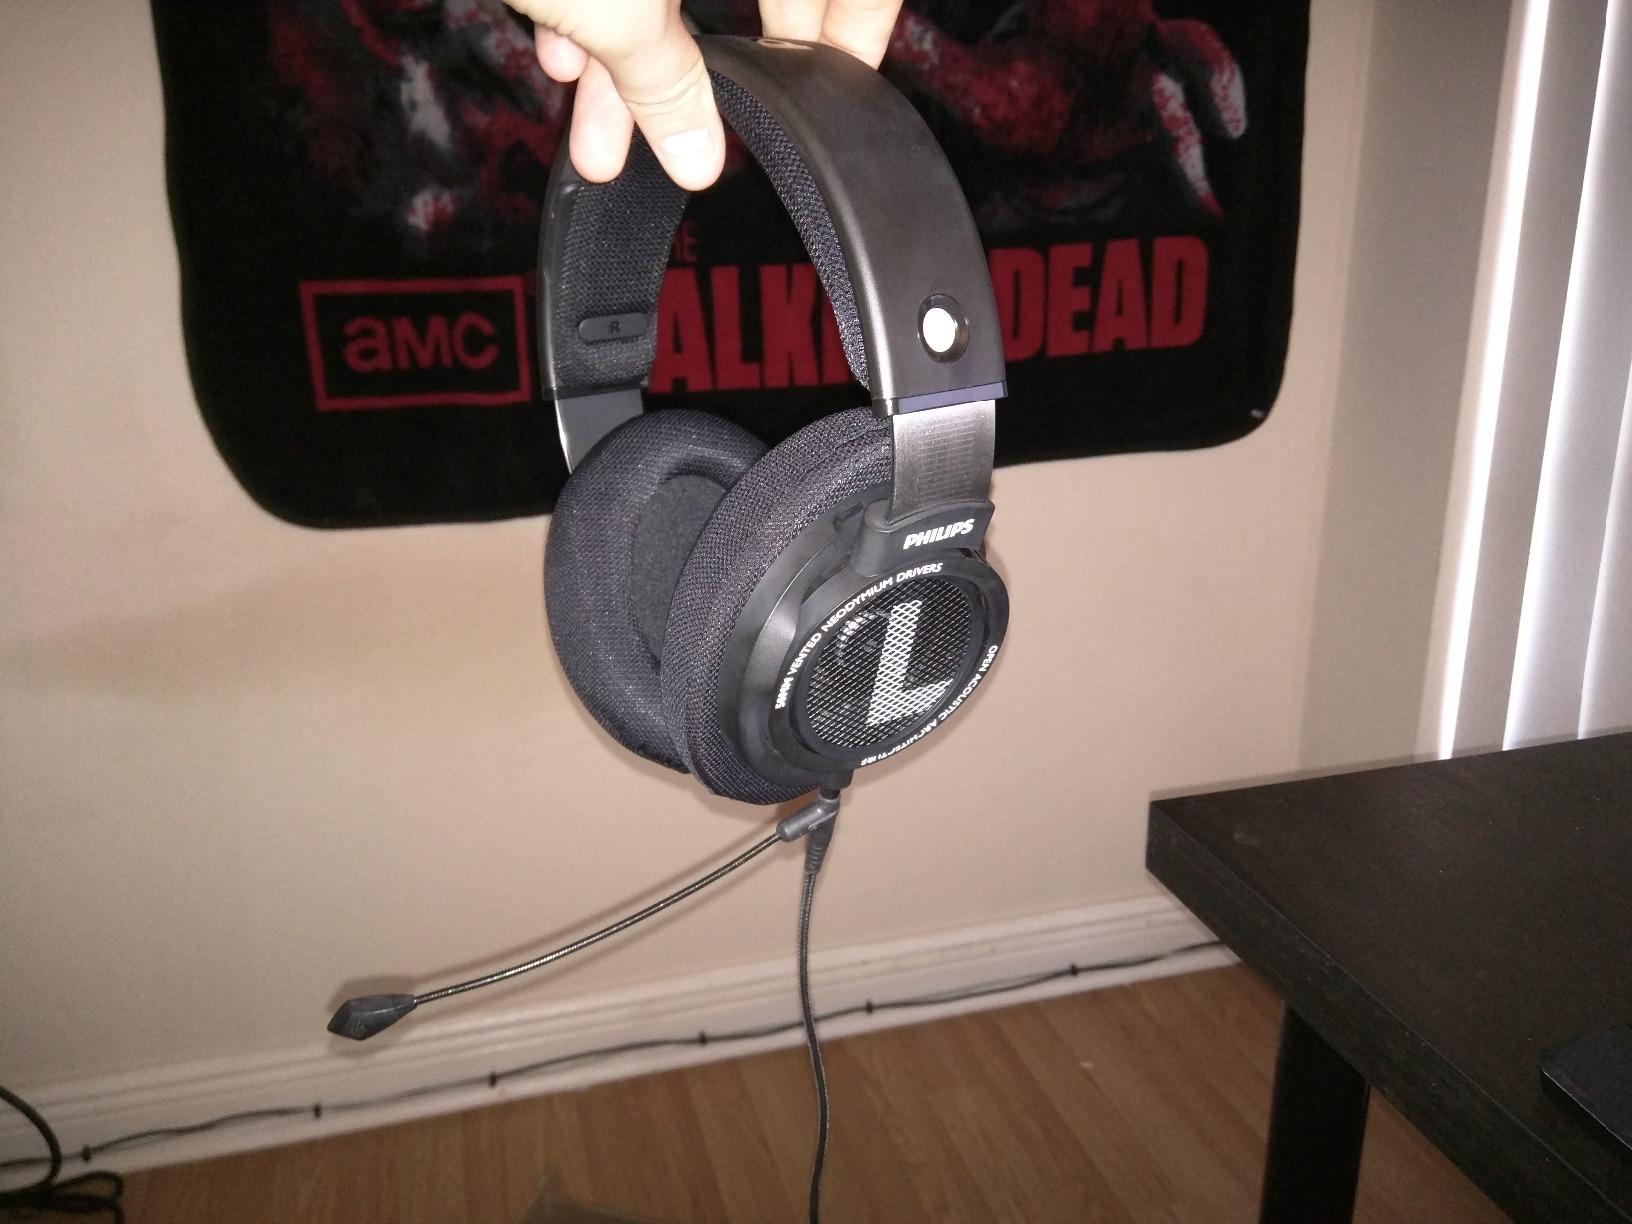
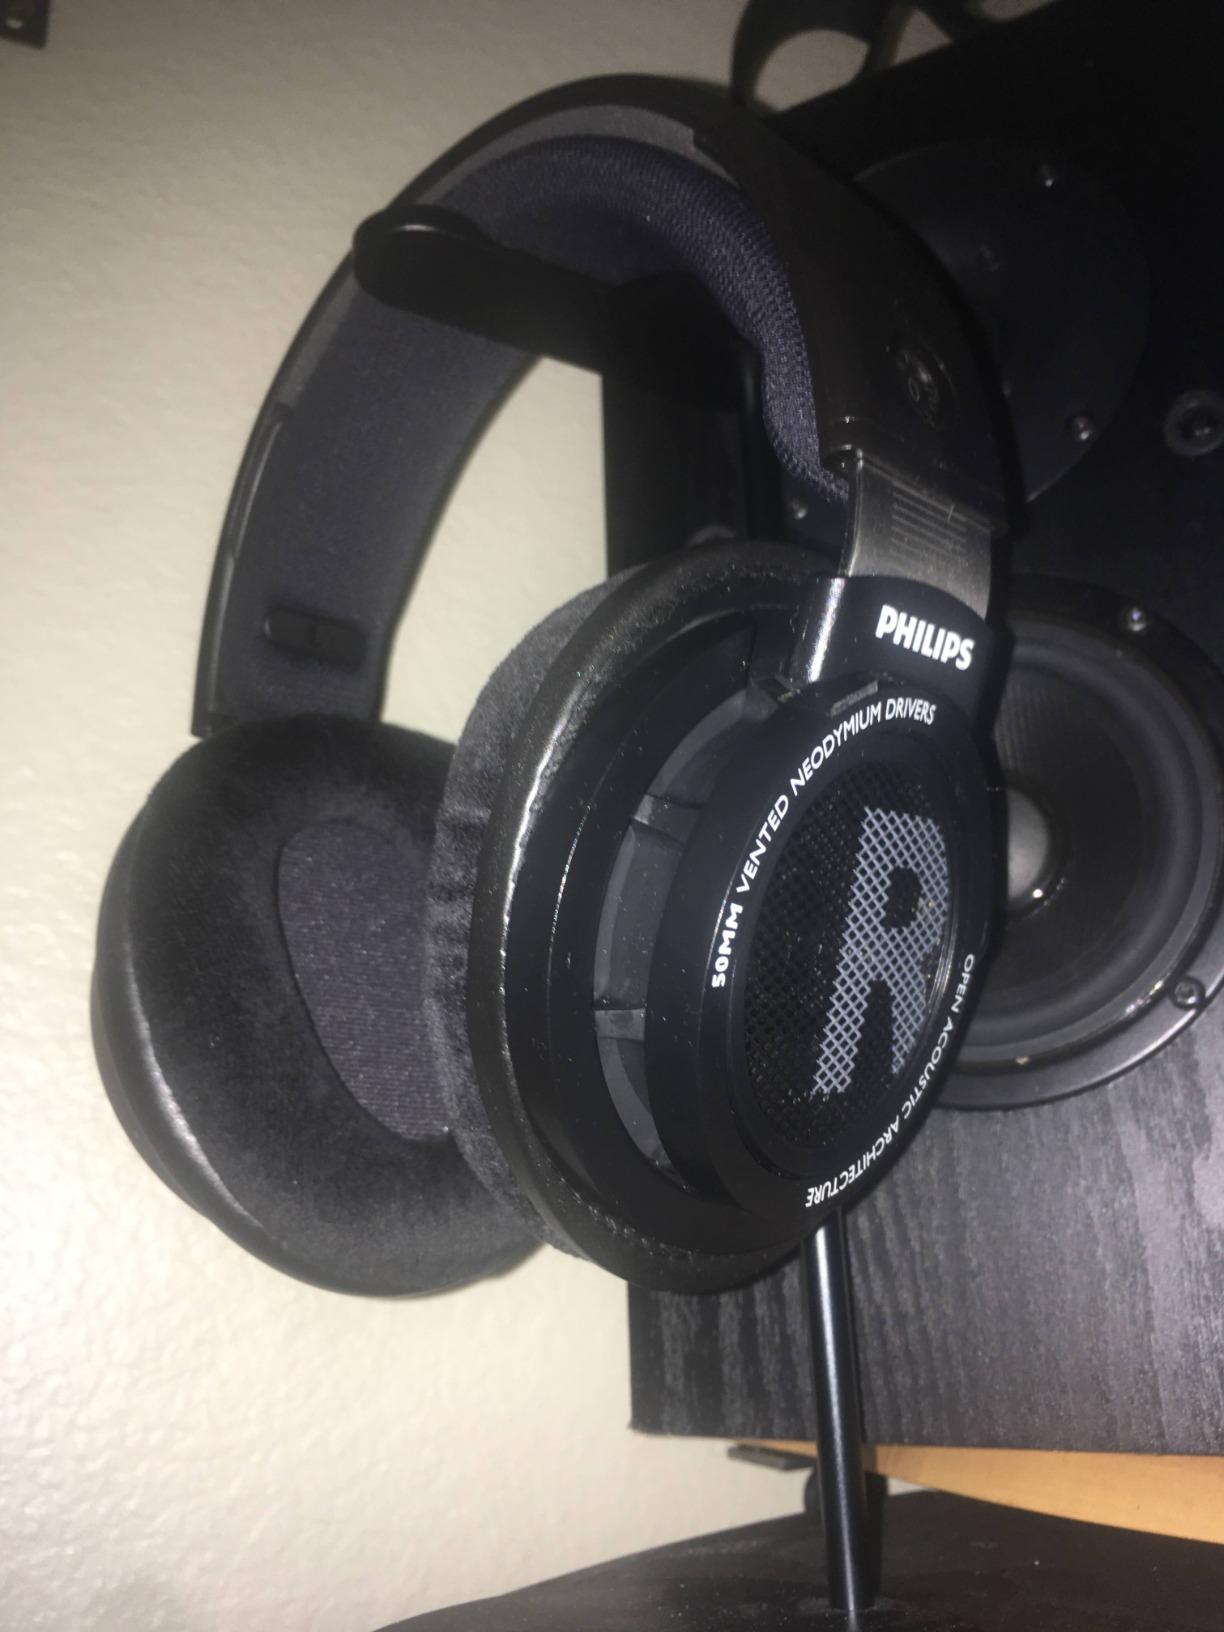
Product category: headphones
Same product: yes